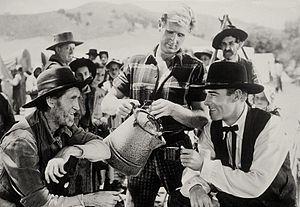
Règlement de comptes à Abilene Town est un western américain réalisé par Edwin L. Marin, sorti en 1946.
Hank Patterson, de son vrai nom Elmer Calvin Patterson, est un acteur américain né le 9 octobre 1888 à Springville, en Alabama, et décédé de pneumonie le 23 août 1975 à Woodland Hills.